Geometric algebra

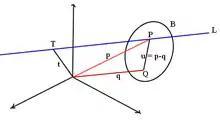
A line L defined by points T and P (which we seek) and a plane defined by a bivector B containing points P and Q.

We may define the line parametrically by , where and are position vectors for points P and T and is the direction vector for the line.